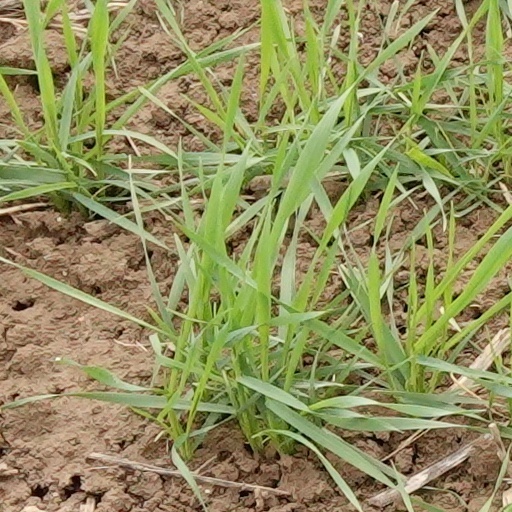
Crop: wheat